List of Pennsylvania Scenic Byways

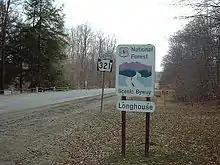
Longhouse National Forest Scenic Byway marker along PA 321

The Longhouse National Forest Scenic Byway follows a loop along PA 321, PA 59, and Forest Road 262 in Warren and McKean counties. The byway is located in the Allegheny National Forest, passing by the Allegheny Reservoir.